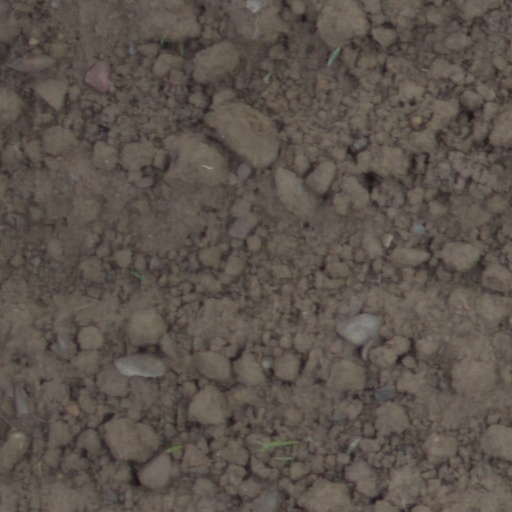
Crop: wheat